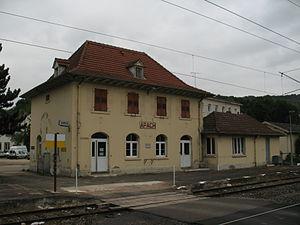
La gare d'Apach vue depuis les voies.
La ligne de Thionville à Apach est une ligne de chemin de fer française longue de 22 kilomètres qui suit la vallée de la Moselle sur sa rive droite de Thionville à Apach, à la frontière franco-allemande, en région Lorraine. Elle se poursuit en direction de Trèves à travers le land de Rhénanie-Palatinat par la ligne 3010 de Coblence à Perl-Frontière. Elle constitue la ligne 178 000 du réseau ferré national.
La gare d'Apach est une gare ferroviaire française de la ligne de Thionville à Apach située sur le territoire de la commune d'Apach dans le département de la Moselle, en région Grand Est.